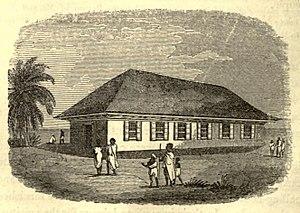
La FJKM Tranovato Ambatonakanga ou Temple d'Ambatonakanga, est le premier temple bâti en pierre à Madagascar.